Kunene Region

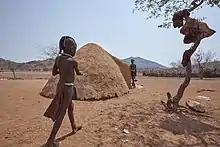
Mud hut in Okapare

Among households, 74.1% have safe water, 64.2% no toilet facility, 33.6% electricity for lighting, and 72.2% had wood or charcoal for cooking. In terms of household's main sources of income, 16.2% derive it from farming, 35% from wages and salaries, 4.7% from business or non-farming, and 12.8% from old-age pension.